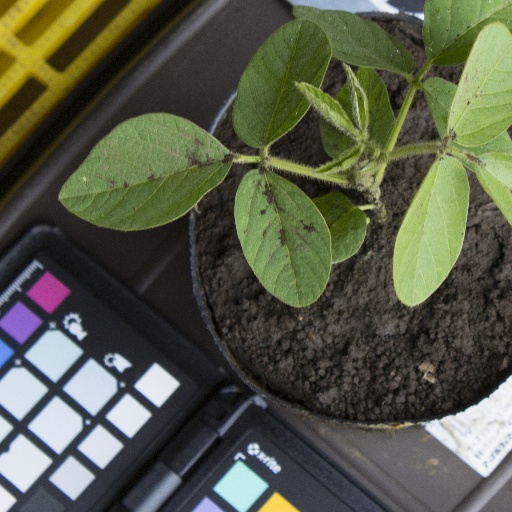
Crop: soybean